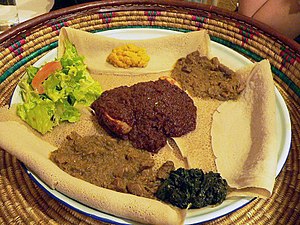
Injera
Injera med forskellige sammenkogte retter
Injera er et blødt syret fladbrød fremstillet af teff-mel. Brødet spises traditionelt i Etiopien, Eritrea og Somalia. Melet og vand blandes til en dej og får lov til at stå og gære i et par dage. Herefter bages brødet som store pandekager.